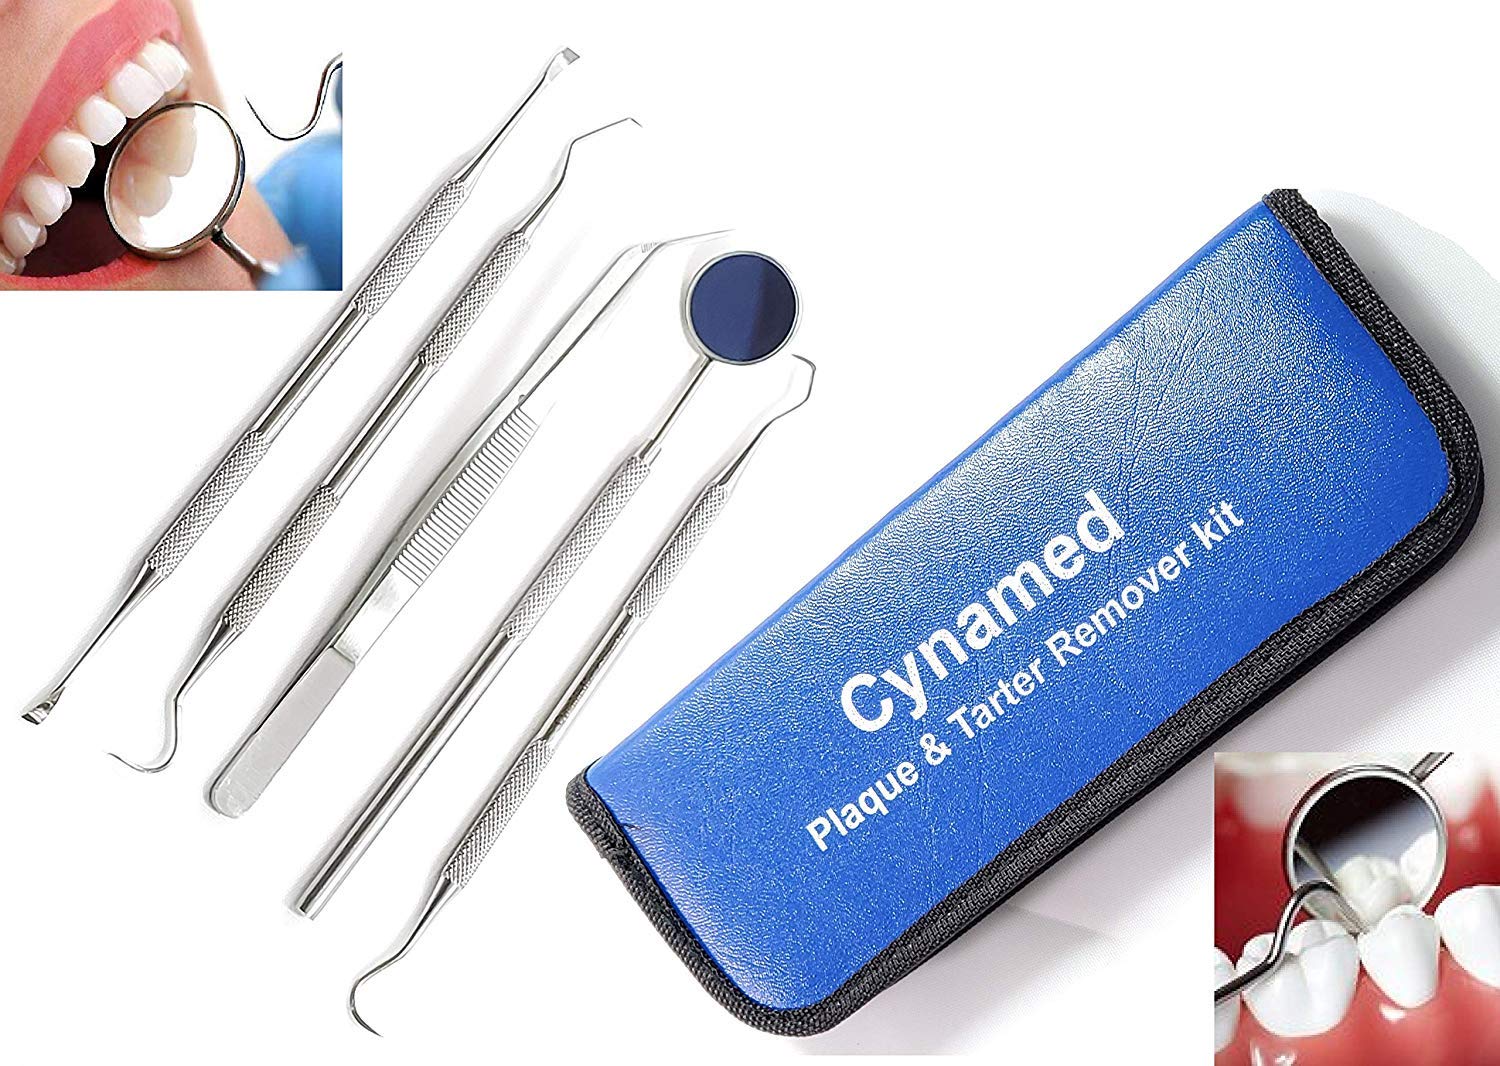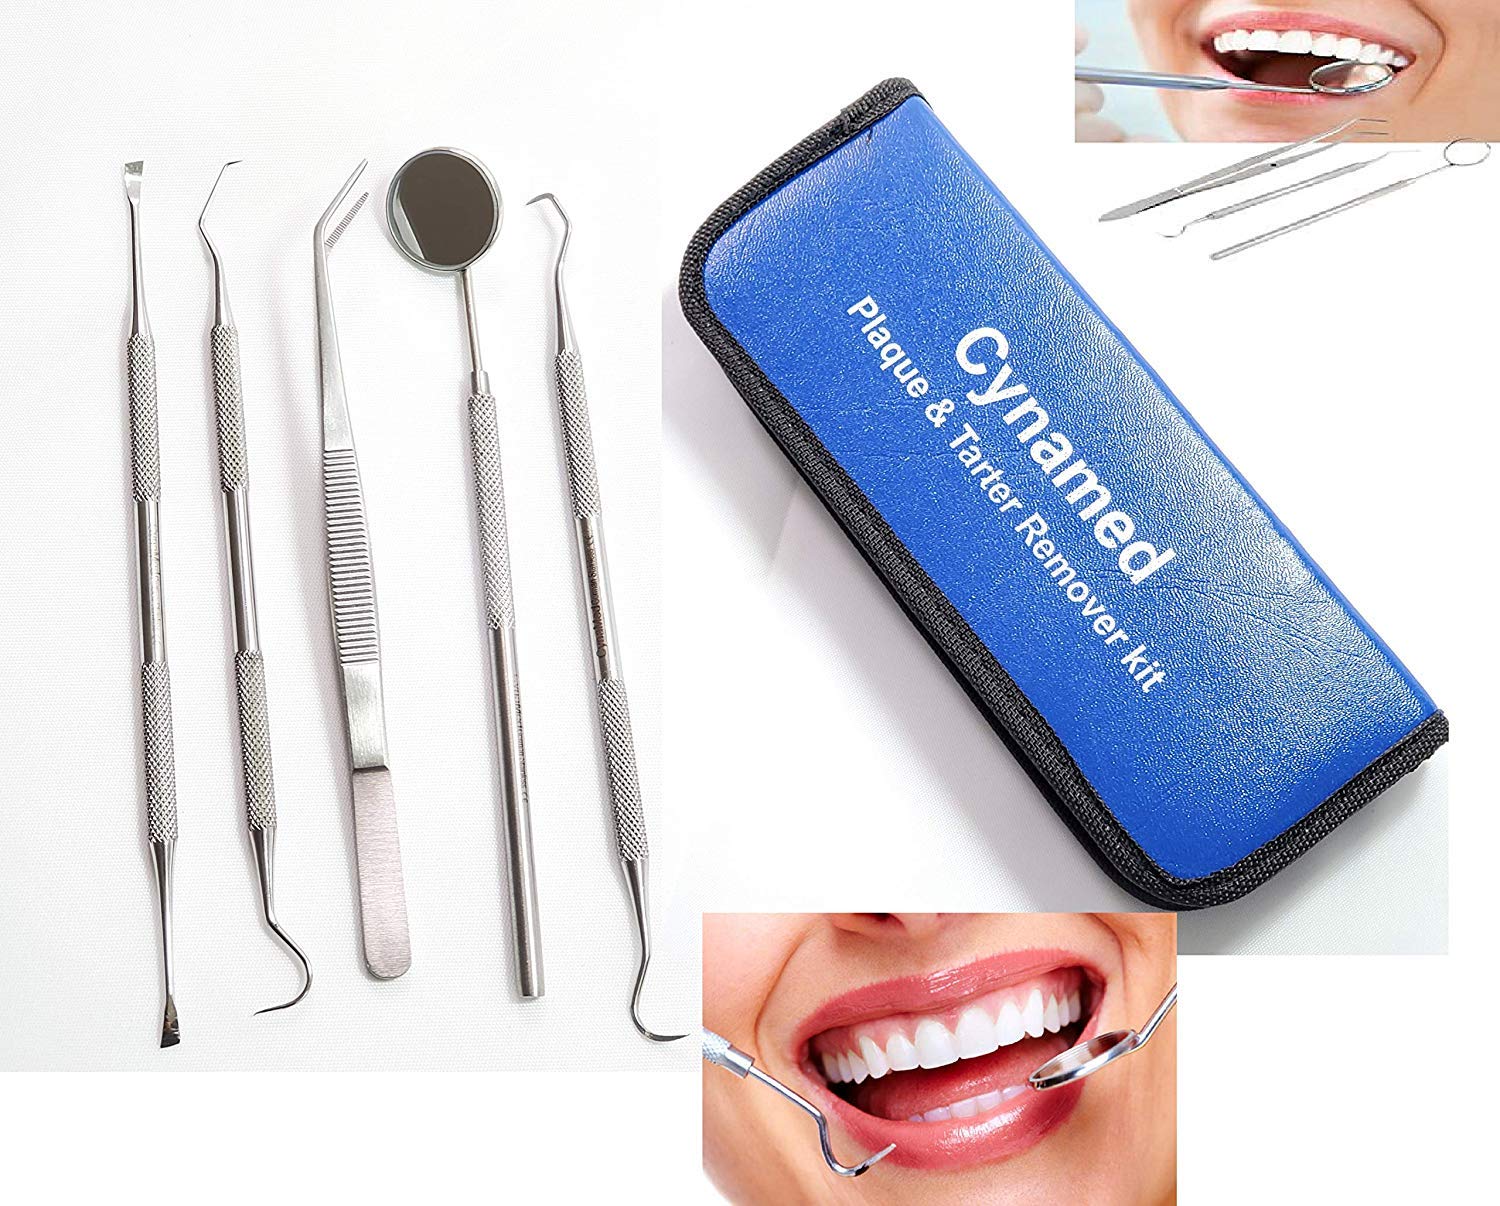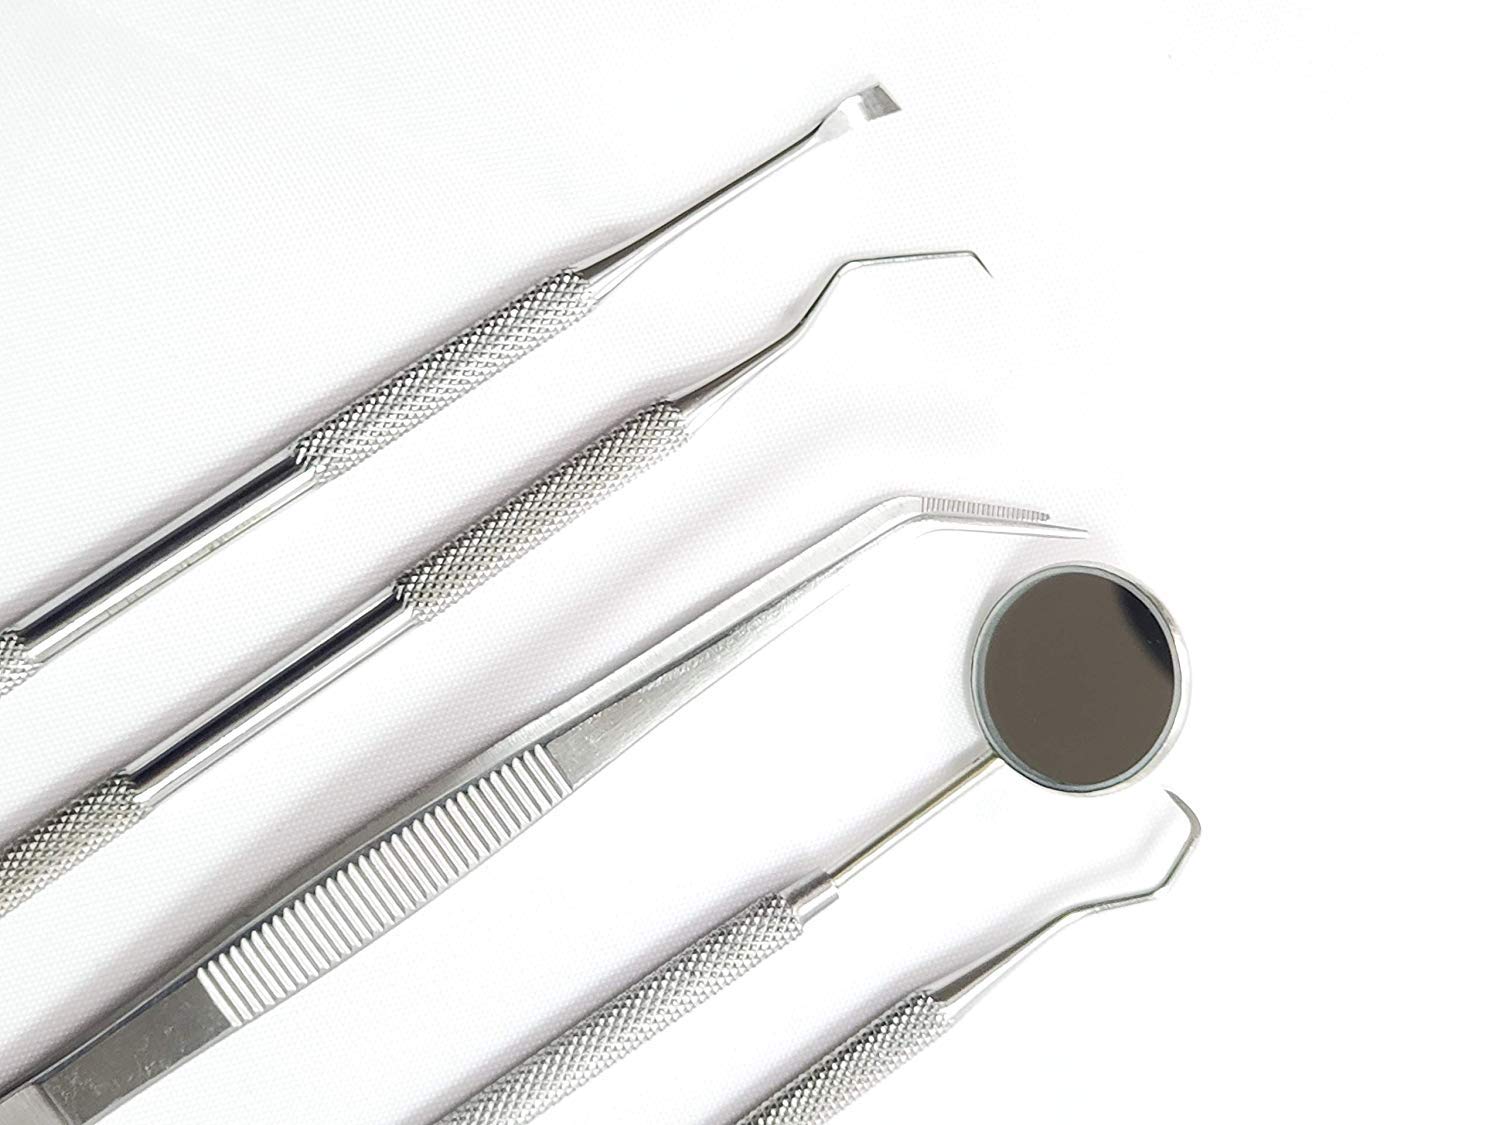
Cynamed -Dental Tools, ElleSye 8 Pack Dental Pick Oral Care Kit, Stainless Steel Dental Hygiene Kit Set, Tooth Scraper Tartar Dental Scaler Tweezers Mouth Mirror for Personal & Pet Oral Care Use
Category: Industrial & Scientific
Dental Set Kit 5pcs Scaler Pick Tools Deep Cleaning Professional Oral Hygeine CLEAN & Hygiene MATERIAL: Made of high strength stainless steel, polished to a mirror finish, this rust-free oral hygiene tool kit is strong and sharp enough to remove plaque and heavy tartar in or between your teeth without hurting your gums Designed For different angles which is perfect for different sides of your teeth, good for removing tartar, freshening breath, whitening teeth, observing some hard-to-see areas Comes with a Free zippered Travel storage bag to keep your tools in perfect order and protect your tools from being scratched at all times Material: High Quality 420# stainless metal Features： 1. Good quality, sharper and more durable， 2. 5 pcs in one set, will fit your more dental care needs, 3. Package with black PU bag, simple and concise style, looks better and easy to keep. 4. Will help you more in dental care, provide you a healthier Mouth. 5.Please sanitize your tools before and after each use also please keep them out of reach of children .
Features: Dental Set Kit 5pcs Scaler Pick Tools Deep Cleaning Professional Oral Hygeine | PROFESSIONAL 5-IN-1 ORAL CARE KIT: Includes 1 dental Scaler, 1 tweezers, 1 pick, 1 anti-fog mirror, 1 tartar remover, specially designed for both professional dentists and personal use | Anti-fog Mirror Used to observe and target some hard-to-see areas behind teeth, it stays clear when breathing upon it. Dental Tweezers With pointy ends, used to pick out food debris or fishbone stuck in your teeth, it’s easier to use than an ordinary bamboo toothpick. | Dual Head Dental Scaler & Dental Pick Used as a toothpick to remove food residues deposit in between the teeth and detect the position of the decayed tooth. | Dual Head Tartar Remover Designed in the same angle but different orientations, this tartar remover is perfect for you to work on heavy tartar in different sides of your teeth and save more energy.